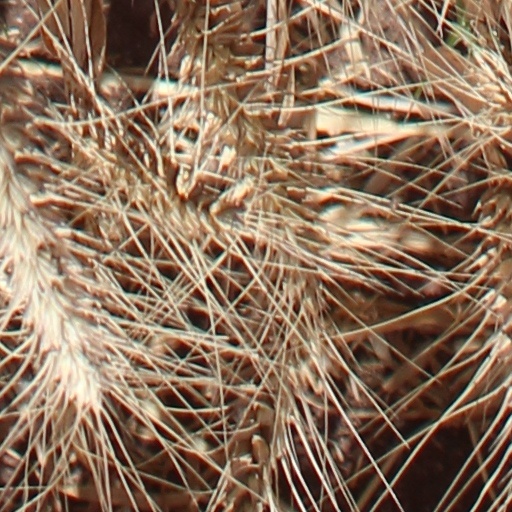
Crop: wheat